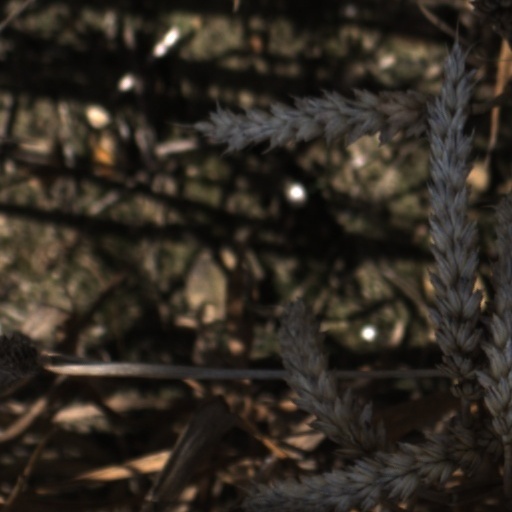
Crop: wheat